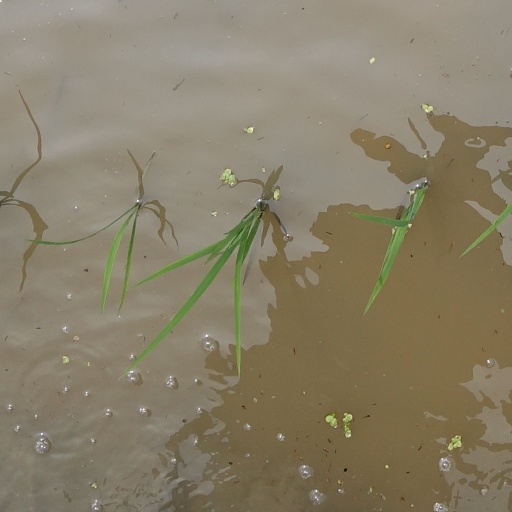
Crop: rice